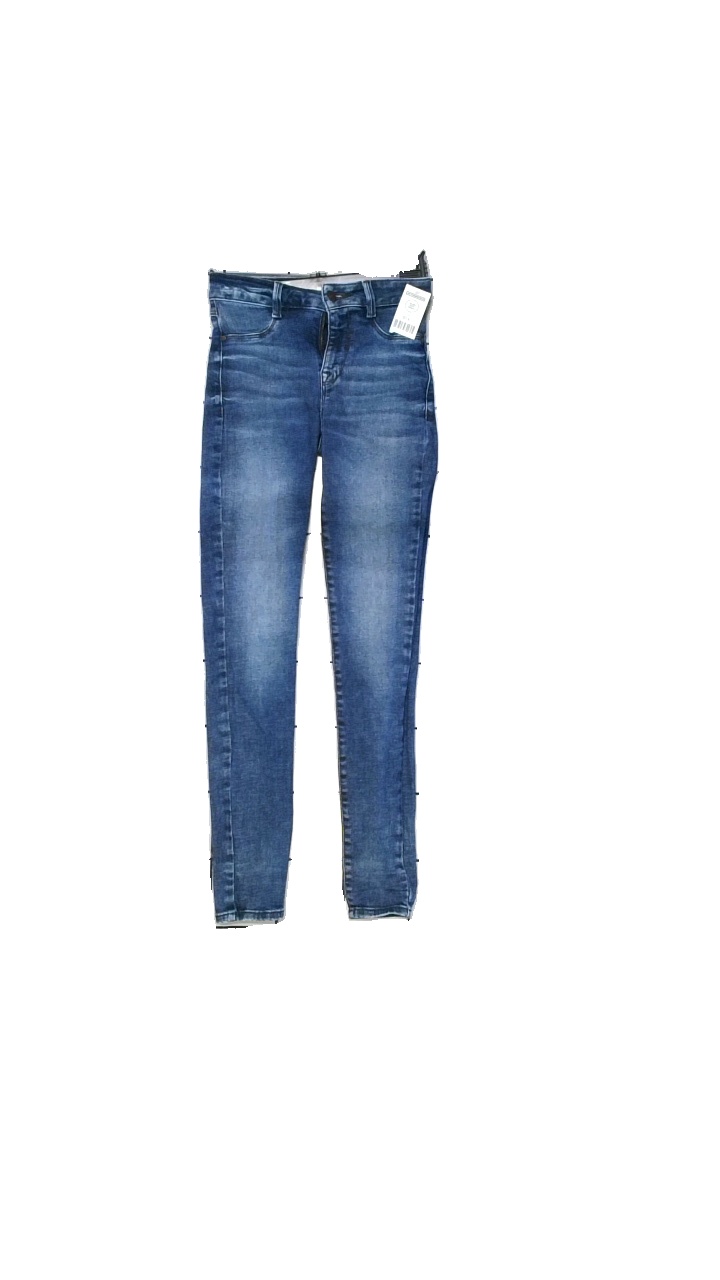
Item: Jeans (Unisex)
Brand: Denim Co.
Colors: Blue
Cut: Tight
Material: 97% cotton, 3% elastane
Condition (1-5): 5
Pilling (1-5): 3
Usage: Reuse
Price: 50-100